Xenon Racer

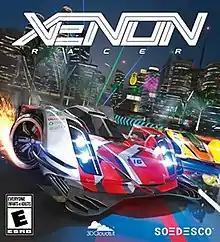
North American cover art

Xenon Racer is a racing video game developed by Italian developer 3DClouds and published by Soedesco for Microsoft Windows, PlayStation 4, Nintendo Switch, and Xbox One. It was released on 26 March 2019.